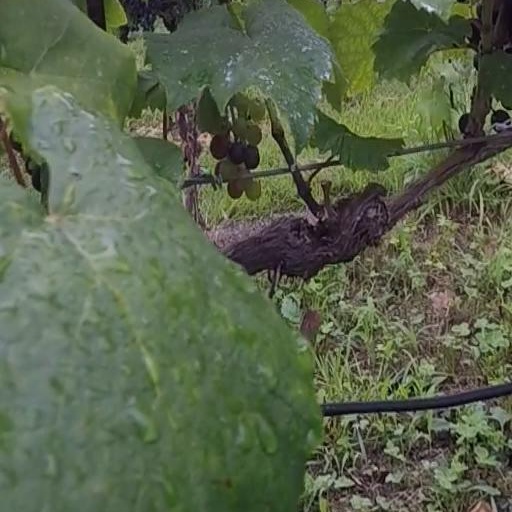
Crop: grape